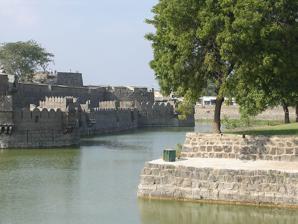
Building: Vellore Fort
Country: India
Year built: 1566
16th-century fort in India Vellore Fort Vellore Vellore Kottai Vellore Fort Coordinates 12°55′15″N 79°07′42″E / 12.92083°N 79.12833°E / 12.92083; 79.12833 Type Fort and Temple Complex Height n/a Site information Owner Archaeological Survey of India Controlled by Archaeological Survey of India Open to the public Yes Condition Preserved as Historic Monument Site history Built 1566 ; 459 years ago ( 1566 ) Built by Vijayanagara Kingdom In use Till date Materials Granite Battles/wars Battle of Thoppur, Carnatic Wars , Events Vellore Mutiny Garrison information Occupants Vijayanagara Empire , Nawabs of Arcot , Maratha Empire , British India Stone carving of the ceiling with intricate details Vellore Fort is a large 16th-century fort situated in heart of the Vellore city, in the state of Tamil Nadu , India built by the Emperors of Vijayanagara . The fort was at one time the imperial capital of the Aravidu Dynasty of the Vijayanagara Empire . The fort is known for its grand ramparts, wide moat and robust masonry. The fort's ownership passed from Emperors of Vijayanagara , to the Bijapur sultans , to the Marathas , to the Carnatic Nawabs and finally to the British , who held the fort until India gained independence . The Indian government maintains the fort with the Archaeological Department. During British rule, the Tipu Sultan 's family and the last King of Sri Lanka , Sri Vikrama Rajasinha were held as prisoners in the fort. It is also a witness to the massacre of the Vijayanagara royal family of Sriranga Raya . The fort houses the Jalakanteswarar Hindu temple , the Christian St. John's Church and a Muslim mosque , of which the Jalakanteswarar Temple is famous for its magnificent carvings. The first significant military rebellion against British rule, the Vellore Mutiny , erupted at this fort in 1806. Vellore Fort is one of the most popular tourist destinations for both domestic and international visitors to Tamil Nadu. History Part of Vijayanagara Empire Vellore Fort was built by Chinna Bommi Reddi and Thimma  Nayak, subordinate chieftains under emperor Sadasiva Raya of the Vijayanagara Empire in the year 1566 CE. The Fort gained strategic prominence following the re-establishment of Vijayanagara rule with Chandragiri as their 4th capital after the Battle of Talikota . The Aravidu Dynasty that held the title of Rayas in 17th century resided in this fort, using it as a base in the battle of Toppur in the 1620s. This major battle took place for the claiming of the Raya title between two factions of the Raya family. Each faction included their respective subordinates: the Nayaks of Tanjore , the Gingee and the Madurai taking sides to suit their interests. The Rayas also had long-running battles with their longtime rivals, the Turko-Persian Bijapur Sultans , and with their subordinates in the Nayaks of Madurai and the Gingee over non-remittance of annual tributes. In the 1640s, during the reign of Sriranga Raya III , the fort was briefly captured by the Bijapur army, but was eventually recaptured with the help of the Nayaks of Tanjore . During Emperor Sriranga Raya 's reign in 1614 CE, a coup broke out within the royal family and the reigning Emperor Sriranga Raya and his royal family were murdered by the rival factions of the royal family, with the younger son Rama Deva Raya of the emperor smuggled out from the fort by supporting factions of the emperor. These events led to the Battle of Toppur in 1616, one of the largest Southern Indian wars of the century. In 1639 CE, Francis Day of the East India Company obtained a small strip of land in the Coromandel Coast from the Nayakas of the Vellore-Chandragiri regions to do trading, which is in present-day Chennai . Under Bijapur (1656–1678) In the 1650s, Sriranga allied with the Mysore and Tanjore Nayaks and marched south to attack Gingee and Madurai . His first stop was the capture of Gingee Fort, but Thirumalai Nayak of Madurai responded by requesting the Sultan of Bijapur to attack Vellore from the north to divert Sriranga's attention. The Bijapur sultan promptly dispatched a large army and captured Vellore Fort. Subsequently, both the Madurai-Bijapur armies converged on Gingee, defeating the Vellore-Tanjore forces. After a melee, both the forts ended up in the hands of the sultan of Bijapur. The defeat also marked the end of the last direct line of Vijayanagara emperors. Within 20 years after this incident, the Marathas seized the fort from the Bijapur sultans. Under the Marathas (1678–1707) Further information: Sajra and Gojra forts In 1676, the Mawlas under the Great Maratha King Shivaji marched south to the Tanjore country, which had recently been attacked and captured by Chokkanatha Nayak of Madurai. That same year, Ekoji , the brother of Chh Shivaji Maharaj took control of Tanjore, but was under threat from his immediate neighbours Madurai and Bijapur Sultans , based in Gingee and Vellore respectively. Shivaji Maharaj’s army first captured the Gingee Fort in 1677, but left the task of attacking Vellore to his assistant and rushed to Deccan as his territories were being attacked by Mughal Emperor Aurangazeb . In 1678, after a prolonged fourteen-month siege, the fort passed on to the Marathas. Shivaji's representative strengthened the fort's fortifications and ruled the area in relative peace. Under the Mughals (1707–1760) In 1707, the year that Aurangazeb died, the Delhi Army under Daud Khan captured Vellore Fort after defeating the Marathas. The struggle for the Delhi throne empowered the Deccan Muslim governors to declare independence. In 1710 the recently established Nawab of Arcot under Sadat Ullah Khan followed suit. Dost Ali , the latter's successor in 1733, gifted the fort to one of his sons-in-law. Under control of the British (1799–1947) European Burying-Ground at Vellore (MacLeod, p.142, 1871) Following the decline of Madurai Nayaks, and coinciding with the emergence of the British on the Madras coast, conflict developed between the Nawab and his sons-in-law. The Nawab was supported by the British and the rival claimants by the French ; resulting in the Carnatic Wars . The British took possession of Vellore Fort with relative ease and used the fort as a major garrison until Indian independence. In 1780, the fort was besieged by Hyder Ali during the Second Anglo-Mysore War , but the British garrison held out for over two years before the siege was lifted. General Lord Cornwallis receiving Tipu Sultan's sons as hostages in 1792, both of whom were kept captive in Vellore. Vellore Mutiny (1806) Main article: Vellore Mutiny Thomas Daniell (1749-1840) The Fort of Vellore in the Carnatic, India Tomb of Tippoo family, Vellore (MacLeod, p.141, 1871) The fort was the scene of the Vellore Sepoy Mutiny, popularly called the Vellore Mutiny. In 1806 Vellore Fort was used by the British to station two infantry regiments of the Madras Army plus four companies of an English regiment. The British commander-in-chief of the Madras Army had prescribed a new round hat for the Madras sepoys to replace their turbans, plus ordering the removal of beards, caste markings and jewelry. These measures were intended merely to improve the appearance of the Madras soldiers on parade but the sepoys considered them to be an offensive meddling with their religious beliefs. The situation was worsened by the fact that the hat included a leather cockade , made from cow hide. On 10 July 1806, before sunrise, the Indian sepoys stationed in the fort attacked the European barracks there, and by late morning had killed about 15 officers and 100 British soldiers and ransacked their houses. Some of the rebelling soldiers also urged the sons of Tipu Sultan to lead them. The news quickly reached the colonel commanding the cavalry cantonment in Arcot , who reached the fort within nine hours with several squadrons of British and Indian cavalry, accompanied by horse-artillery . The mutineers, numbering more than 800, were scattered with heavy losses. By noon the mutiny was put down. The events lead to a court of inquiry by the British, who decided to shift the Tipu Sultan's family from Vellore to faraway Calcutta , in isolation. The news of the Vellore Rebellion sent shockwaves to Britain . The governor, Lord William Bentinck , and Commander-in-Chief of the Madras Army, Sir John Cradock both were recalled on this count. The Vellore Mutiny was the first significant military rebellion experienced in India by the British, although it has been largely overshadowed by the Bengal mutiny of 1857. Vellore Fort and Jalakandeswarar temple Panorama Architecture It is mentioned that "there is no such fort on the face of earth like the one in Vellore. It had a deep wet ditch (moat) where once 10,000 crocodiles swarmed, waiting to grab every intruder into this impregnable fort. It has huge double walls with bastions projecting irregularly, where two carts can be driven abreast". The fort was constructed in granite from the nearby quarries in Arcot and Chittoor districts. It spreads over an area of 133 acres (0.54 km 2 ) and is located at an altitude of 220 m (720 ft) within a broken mountain range. The fort is surrounded by a moat which was once used as an additional line of defence in the case of an invasion. It was supposed to have included an escape tunnel leading to Virinjipuram about 12 km (7.5 mi) away, which could be used by the king and other royals in the event of an attack. This report was however later disputed by researchers of the ASI who found no evidence of the existence of such a passage. The fort is considered to be amongst the best examples of military architecture in Southern India and is known for its grand ramparts, wide moat and robust masonry. The fort houses a temple, a mosque, a church and many other buildings that are now used as public offices including Tamil Nadu's oldest police training centre. The Jalagandeeswarar Temple , dedicated to Jalagandeeswar,(the original name of the deity was "Jwarakandeeswarar") is noted for its sculptures, and speaks volumes of the exquisite craftsmanship of the highly skilled artisans of that period. The sculpture in the porch on the left of the entrance is a masterpiece appreciated by the connoisseurs of art and architecture. The temple was long used as an arsenal, and remained without a deity, although several years ago it was sanctified with an idol of Lord Shiva. Sri Jalagandeeswarar Temple , Feb 2012 Statues in Vellore Fort gallery Swords Madhwa Yatee's blessing to Nawab Vellore Fort was constructed during the period of Kings Bommi & Timmi Nayaks. Do you know that this fort still stands strong because of the blessings of Sri Sathyadhiraja Tirtha Swamiji..? Yes, it is because of HIS holiness Sri Sathyadhiraja Tirtha Swamiji powers. When the Kings initially constructed the Fort the stones/ bricks did not stand properly due to the erosion in the soil. The Kings called up those days Architects and proceeded the Construction but all their pain ended in vain unfortunately. Finally they decided to have dharshan of Sri Swamiji who was staying at Shenbakkam. Sri Swamiji mediated Lord and asked the Kings to construct the Fort with little Brindhavanas in between the fort (see the picture). They did as per the advice of Sri Swamiji and the Fort which you see today stands beautiful/strong till the date because of Sri Swamiji blessings. Such is the greatness of Sri Swamiji & his powers. The mosque inside the fort was constructed during the last Arcot Nawab 's period. Presently, Muslims are not allowed to pray inside the fort mosque despite protest by several thousand people living in Vellore . Vellore's inhabitants believe that the Archaeological Survey of India (ASI) is being discriminatory by excluding Muslims from the mosque while Hindus and Christians are not stopped from entering temple and church respectively. However, some refute the claims of the Muslims, as in the late 1980s, Muslims including the late Abdul Samad had given a commitment that the Muslims did not want to worship inside the fort structure, in support of re-opening of the Jalagandeeswarar Temple . The local jamaath leadership was also against this move, and blamed fringe political organisations of whipping up communal dis-harmony. The church inside the fort was constructed during the early British period (Robert Clive, East Indian Company). Muthu Mandapam is a memorial built around the tombstone of Sri Vikrama Rajasinha , the last ruler of Sri Lanka . St. John's Church, Vellore Fort Main article: St. John's Church, Vellore St. John's Church, Vellore located inside the Vellore Fort was raised in 1846 by the Government of Madras for the officers and men of the East India Company military station. The church is named after St. John the Evangelist . However, the church was never officially consecrated and hence not officially named as St. John's Church. St. John's Church is the oldest standing church in the Vellore Diocese . Royal prisoners Vellore Fort has housed several royal captives over its history. After the fall of Srirangapatnam in 1799 and the death of Tipu Sultan, his family, including his sons, daughters, wife and mother (who was the wife of Hyder Ali ), was detained in the fort. After the 1806 Sepoy Mutiny , the British transferred Tipu's sons and daughters to Calcutta . The tombs of Bakshi Begum (died 1806), widow of Hyder Ali and Padshah Begum, Tipu's wife & sons, who died in 1834 are located within a kilometer of the eastern side of the fort. Vellore Fort also became the final destination for the last ruling monarch of Sri Lanka , Sri Vikrama Rajasinha (1798–1815). The king and his family were kept as prisoners of war at this fort for 17 years with his family. His grave can be found in the fort along with the last Raya kings of Vijayanagara Empire. Culture The fort is situated in the centre of Vellore town opposite to the Old Bus stand. Vellore is on the Chennai-Bangalore highway and is 120 km (75 mi) from Chennai and 210 km (130 mi) from Bangalore . The nearest rail station is Vellore - Katpadi Junction , where all super fast trains stop. The nearest airports are Vellore Airport , Tirupati Airport , Chennai International Airport and Bengaluru International Airport . In 1981 the Post and Telegraph Department of India released a stamp commemorating the fort, and in July 2006 a stamp marking the 200th  anniversary of the Mutiny was released by the Tamil Nadu Chief Minister . This 16th-century fort was opened up to tourists and is now maintained by the Archaeological Survey of India . Government Museum is a multi-purpose museum maintained by the Department of Museum Government of Tamil Nadu. Its treasures include ancient- and present-day curiosities relating to subjects such as anthropology , botany , geology , numismatics , pre-history, and zoology . Historical monuments of the erstwhile composite North Arcot district are gracefully depicted in the gallery. This museum is kept open on all days between 9.00 a.m. and 12.30 p.m. and 2.00 pm and 5.00 pm except on holidays, and admission fee is only INR 5/-. Gallery Vellore Fort in 1913 Vellore Fort moat View of moat at Vellore Fort View from the Vellore Fort See also Jalakandeswarar Temple, Vellore St. John's Church, Vellore Sajra and Gojra Forts, Vellore References